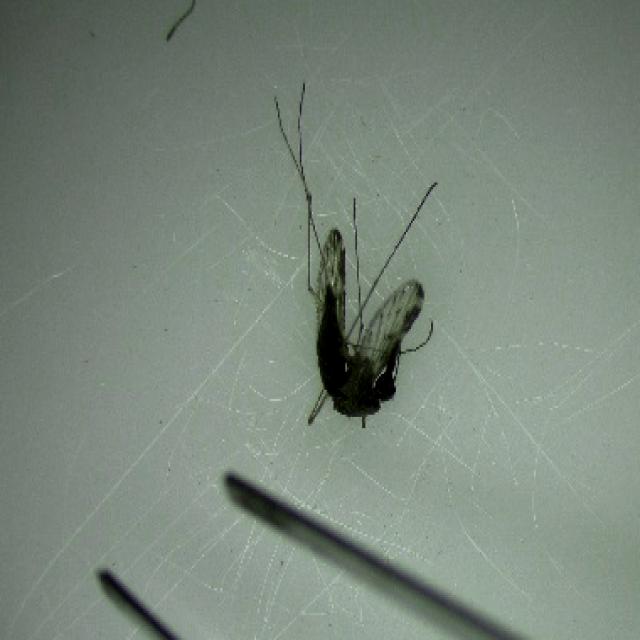
Species: anopheles_sinensis